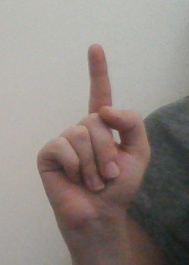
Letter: bb